Frederick VII of Denmark

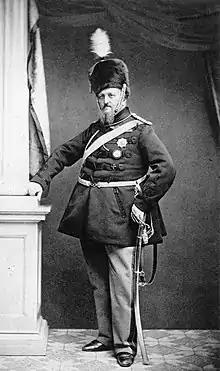
Photograph of Frederick VII,

Frederick was married three times, but he produced no legitimate issue. The fact that he reached middle age without producing an heir meant that his second cousin Prince Christian of Glücksburg (1818–1906), the paternal descendant of Christian III, was chosen as his heir-presumptive in 1852. When Frederick died in 1863, Christian took the throne as Christian IX.